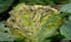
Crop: unknown
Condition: cabbage_alternaria_spot